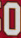
Number: 0